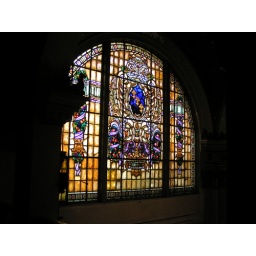
this is stained glass inside the tower theater in downtown los angeles.